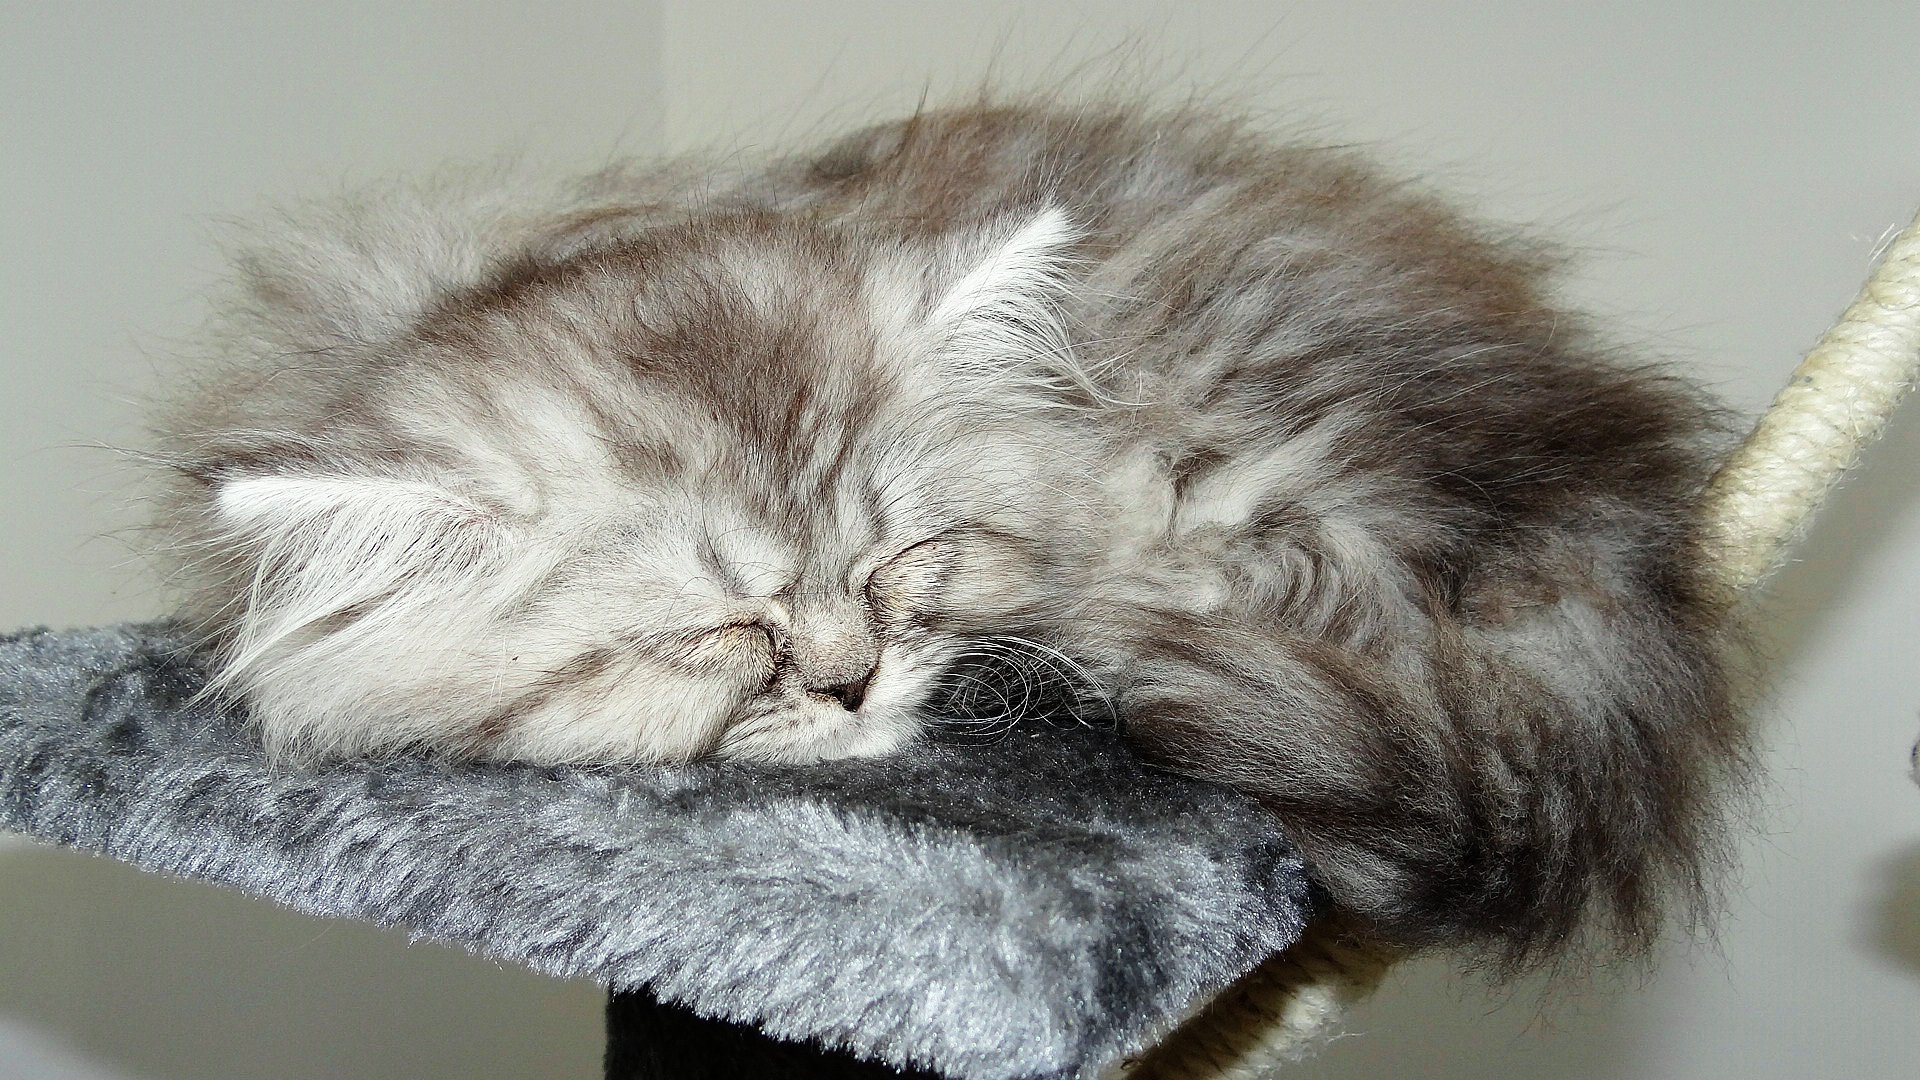
hair, kitten, cat, feline, mammal, hug, nose, whiskers, kitty, drawing, pussy, vertebrate, matou, persian, small to medium sized cats, cat like mammal, domestic long haired cat, twink